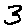
Label: 3